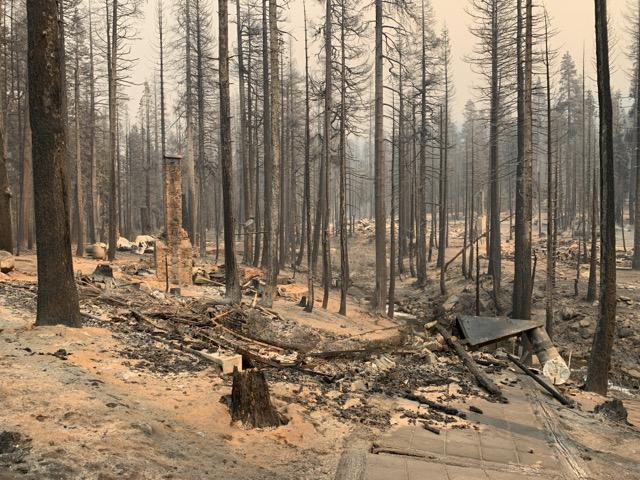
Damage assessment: destroyed